Bob Orders

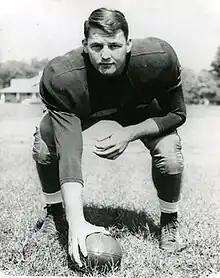
Orders c. 1953

Robert Orders (January 9, 1932 – April 22, 2014) was an American college football player who was a center for the Army Black Knights and West Virginia Mountaineers. Orders was a star two-sport athlete at Huntington High School in West Virginia and there earned prep All-State selection in both football and basketball. He was a two-year letterman at West Point and a two-year letterman at WVU. In 1953 Orders earned first team All-American honors from the NEA Service and both second and third team selections from various selectors. Orders was inducted into the WVU Sports Hall of Fame in 1996.